Henri Guisan

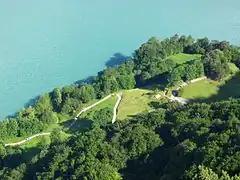
In 1940, Guisan delivered an address to the entire Swiss Officer Corps at this field in Rütli, calling for the Swiss to defend themselves to the death against invasion

On 25 July 1940, Guisan delivered a historic address to the entire Swiss Officer Corps assembled on the Rütli, a location charged with symbolism in Swiss Romantic nationalism by virtue of being identified as the site of the legendary Rütli Oath. He made it very clear that Switzerland would resist any Nazi invasion. If they ran out of bullets they were to resort to the bayonet. He said that Switzerland would defend itself against any invader and would never surrender. Guisan became a symbol of resistance to Nazism that was widespread amongst the Swiss public. At a time when military commanders remained distant, he rejected formalities and maintained contact with civilians and soldiers.